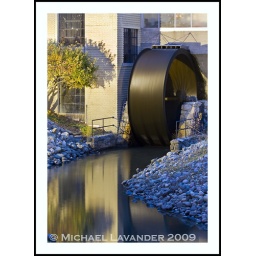
An old Ford Motor Company valve plant in Northville, MI. The water wheel is still rotating.